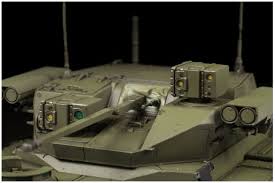
Label: BMP-T15